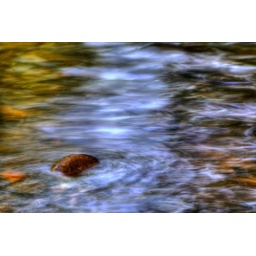
Single rock in the Poudre river. Sky and tree reflections